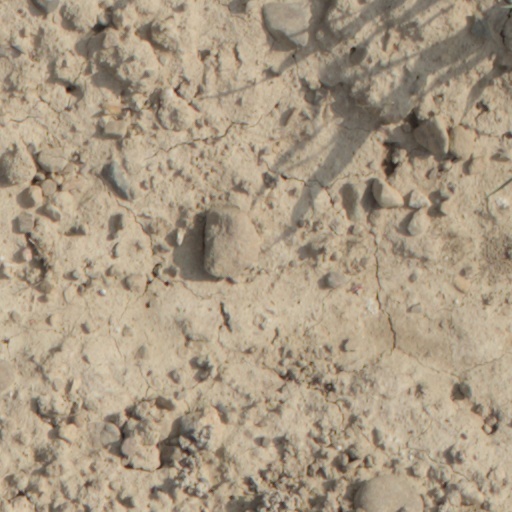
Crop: wheat